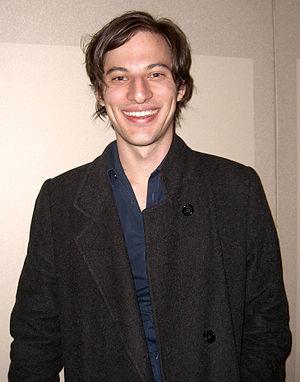
Dash Shaw est un illustrateur et auteur de bande dessinée américain, né le 6 avril 1983 à Hollywood.